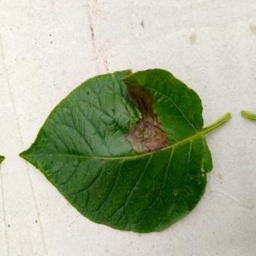
Etiqueta: Late Blight